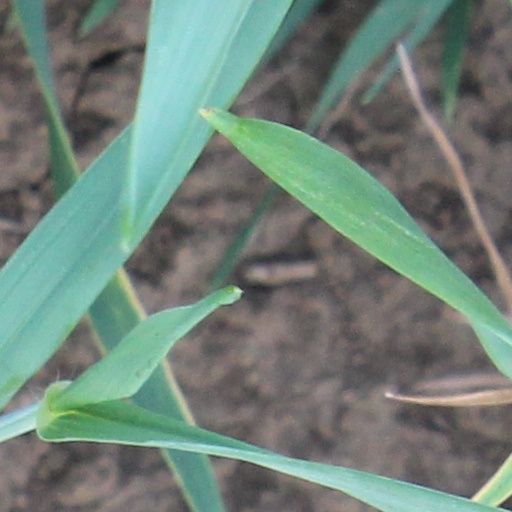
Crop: wheat